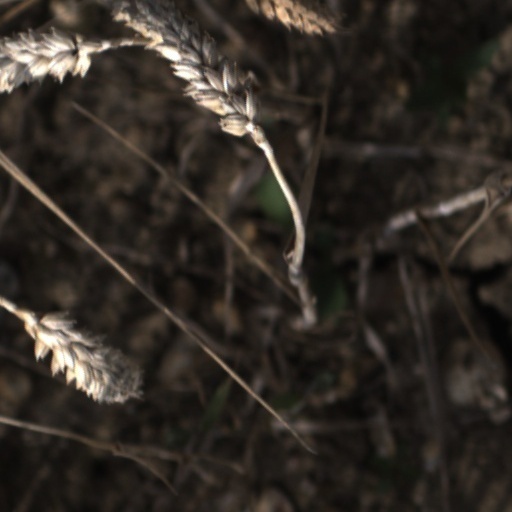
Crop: wheat